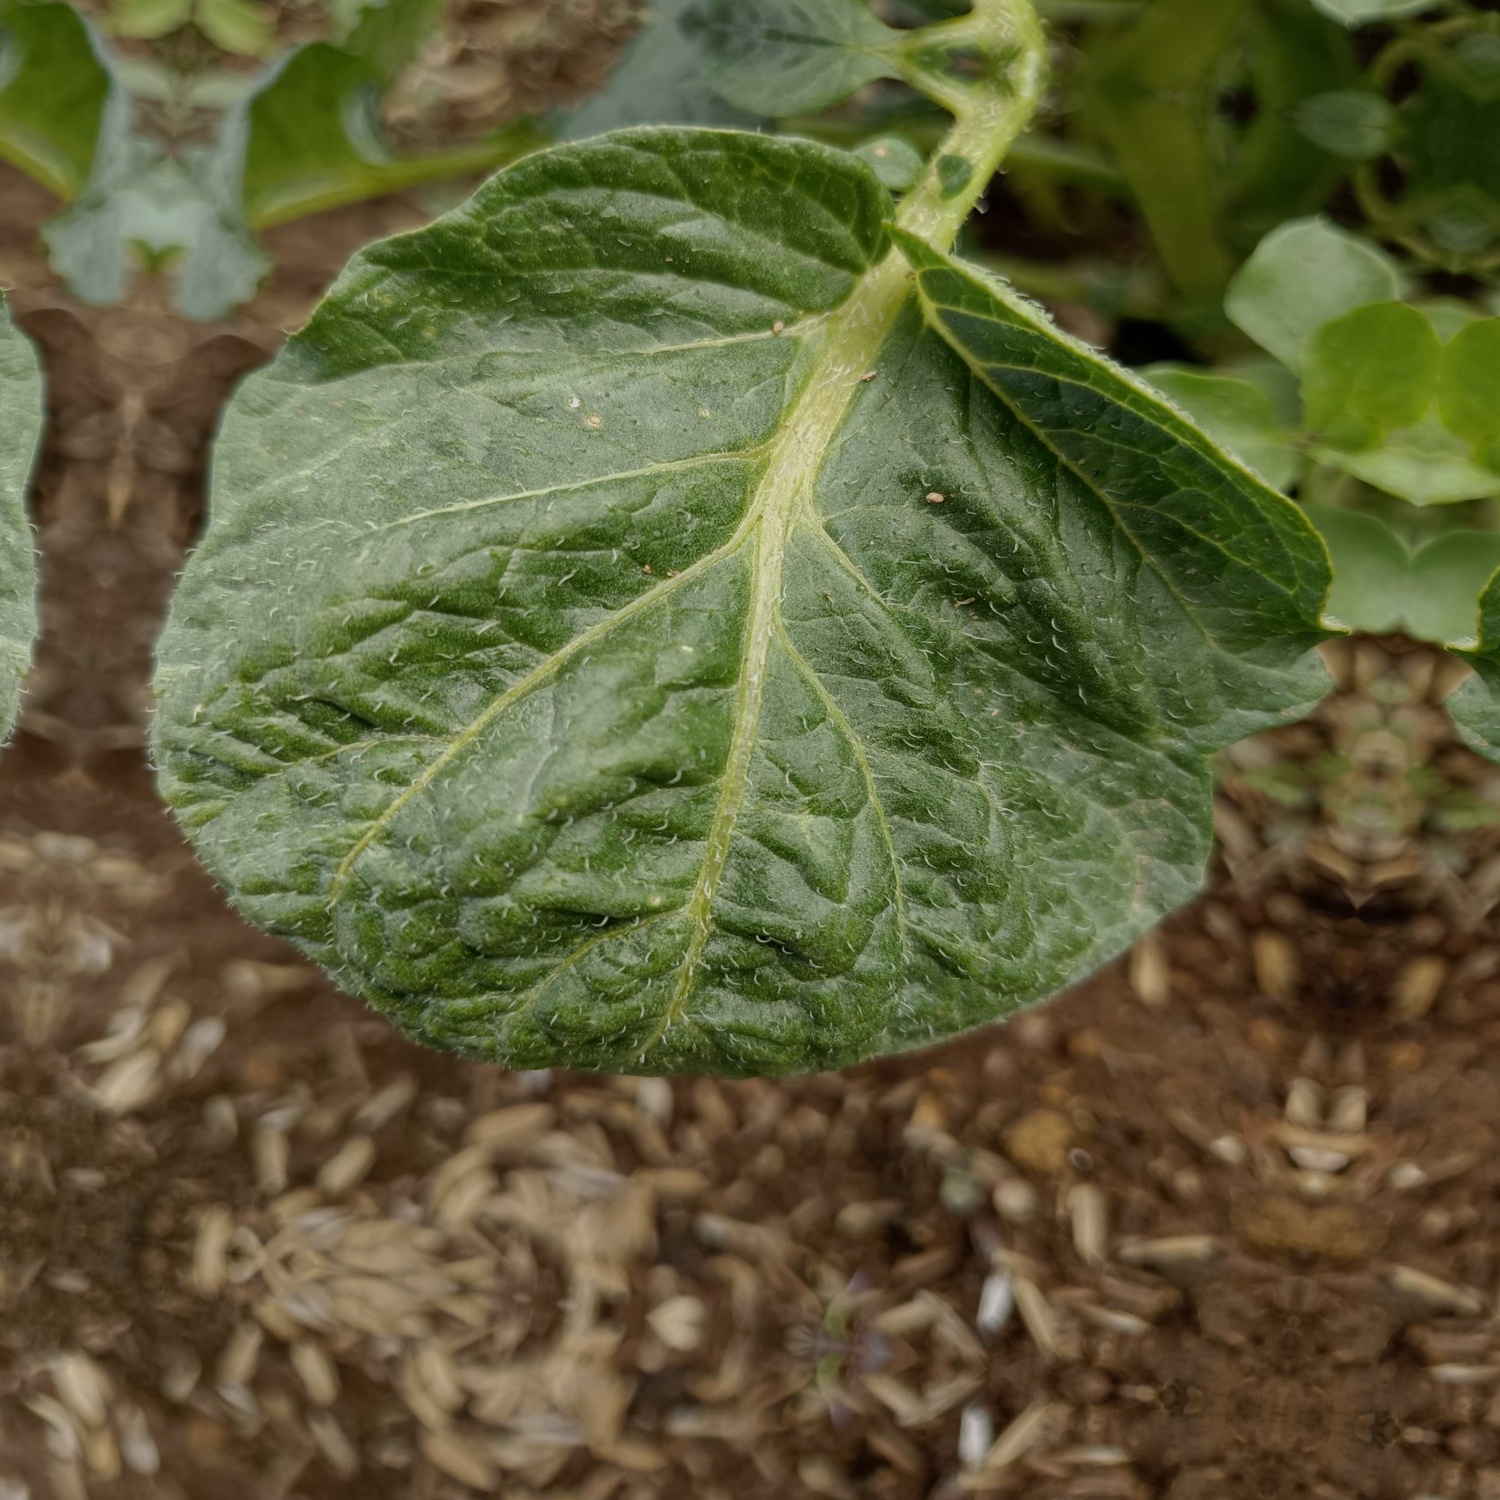
Etiqueta: Virus